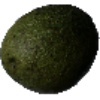
Label: Avocado 1